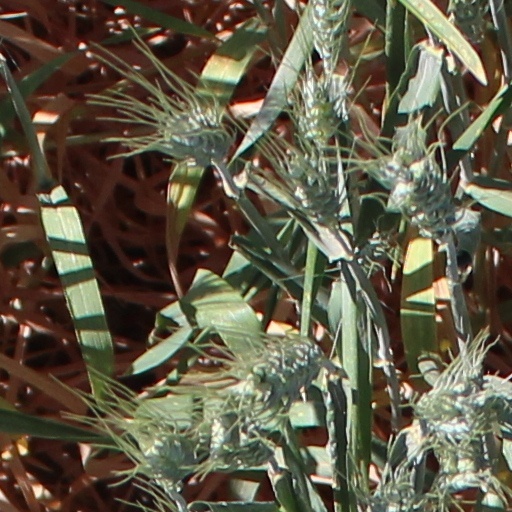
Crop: wheat